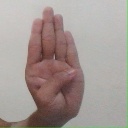
अक्षर: ब